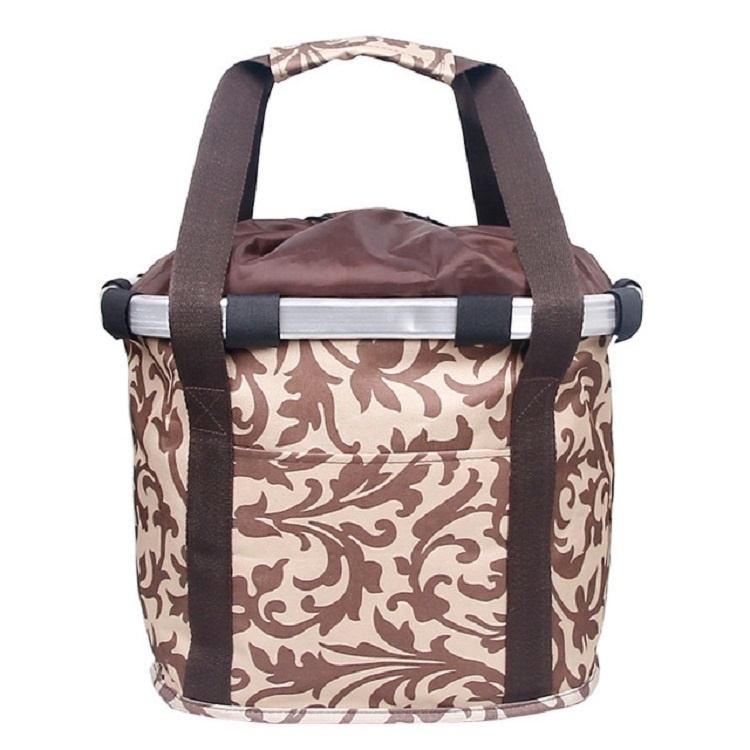
Bicycle Front Bag Basket Aluminum Alloy Foldable Basket, Size:L(Brown)
1. Material: oxford tarpaulin + aluminum alloy frame 2. Built-in zipper pouch can store small items 3. Application: applicable to the diameter of less than 3.2 cm 4. Waterproof, hand washable 5. Suitable for most mountain bikes and bicycles 6. Size: L 7. Load: about 5kg 8. Weight: about 800g 9. Dimensions: 28x22x25cm
Brand: bashfashion
Category: Sporting Goods > Outdoor Recreation > Cycling > Bicycle Accessories > Bicycle Baskets